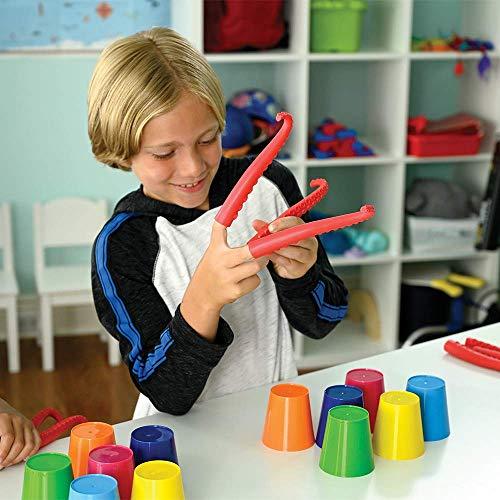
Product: Stacktopus Kids Game
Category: Toys & Games | Games & Accessories
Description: Slip on the silly sea fingers to become a stacking octopus…a Stacktopus.
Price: $17.99
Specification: ProductDimensions:10x10x3inches|ItemWeight:1.48pounds|ShippingWeight:1.48pounds(Viewshippingratesandpolicies)|ASIN:B082PN1F5T|Itemmodelnumber:6970|Manufacturerrecommendedage:5yearsandup